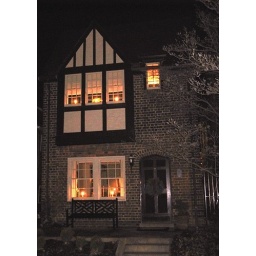
John's house with the traditional white candles in each window.